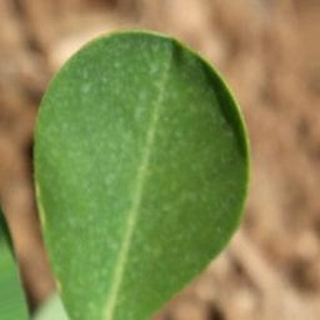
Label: healthy_groundnut